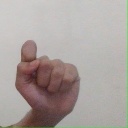
अक्षर: घ